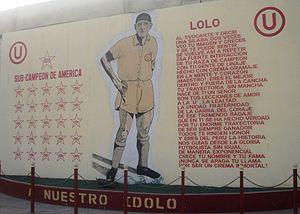
Teodoro Oswaldo Fernández Meyzán était un footballeur péruvien, connu sous le nom de « Lolo » Fernández.